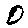
Label: 0